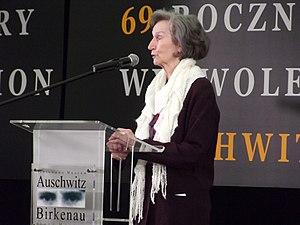
Zofia Posmysz-Piasecka est une journaliste et écrivaine polonaise, résistante pendant la Seconde Guerre mondiale, membre de l'Armia Krajowa, survivante des camps de concentration d'Auschwitz et de Ravensbrück. Elle témoigne de son expérience des camps dans le roman autobiographique La Passagère publié en 1962 et traduit en 15 langues. Il a également été adapté à la radio, porté à l'écran par Andrzej Munk et mise en musique pour l'opéra par Mieczysław Weinberg.